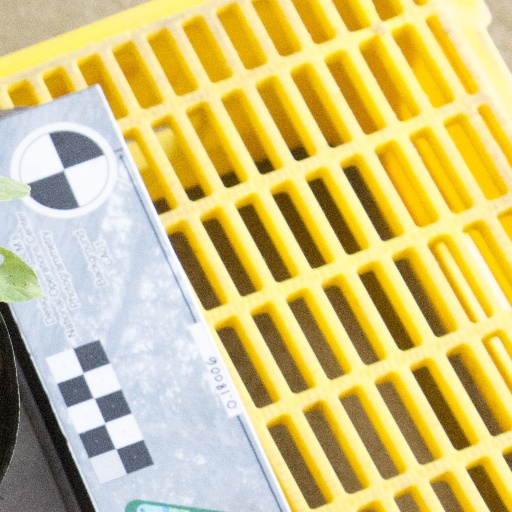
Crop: soybean